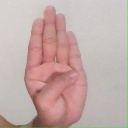
अक्षर: ब